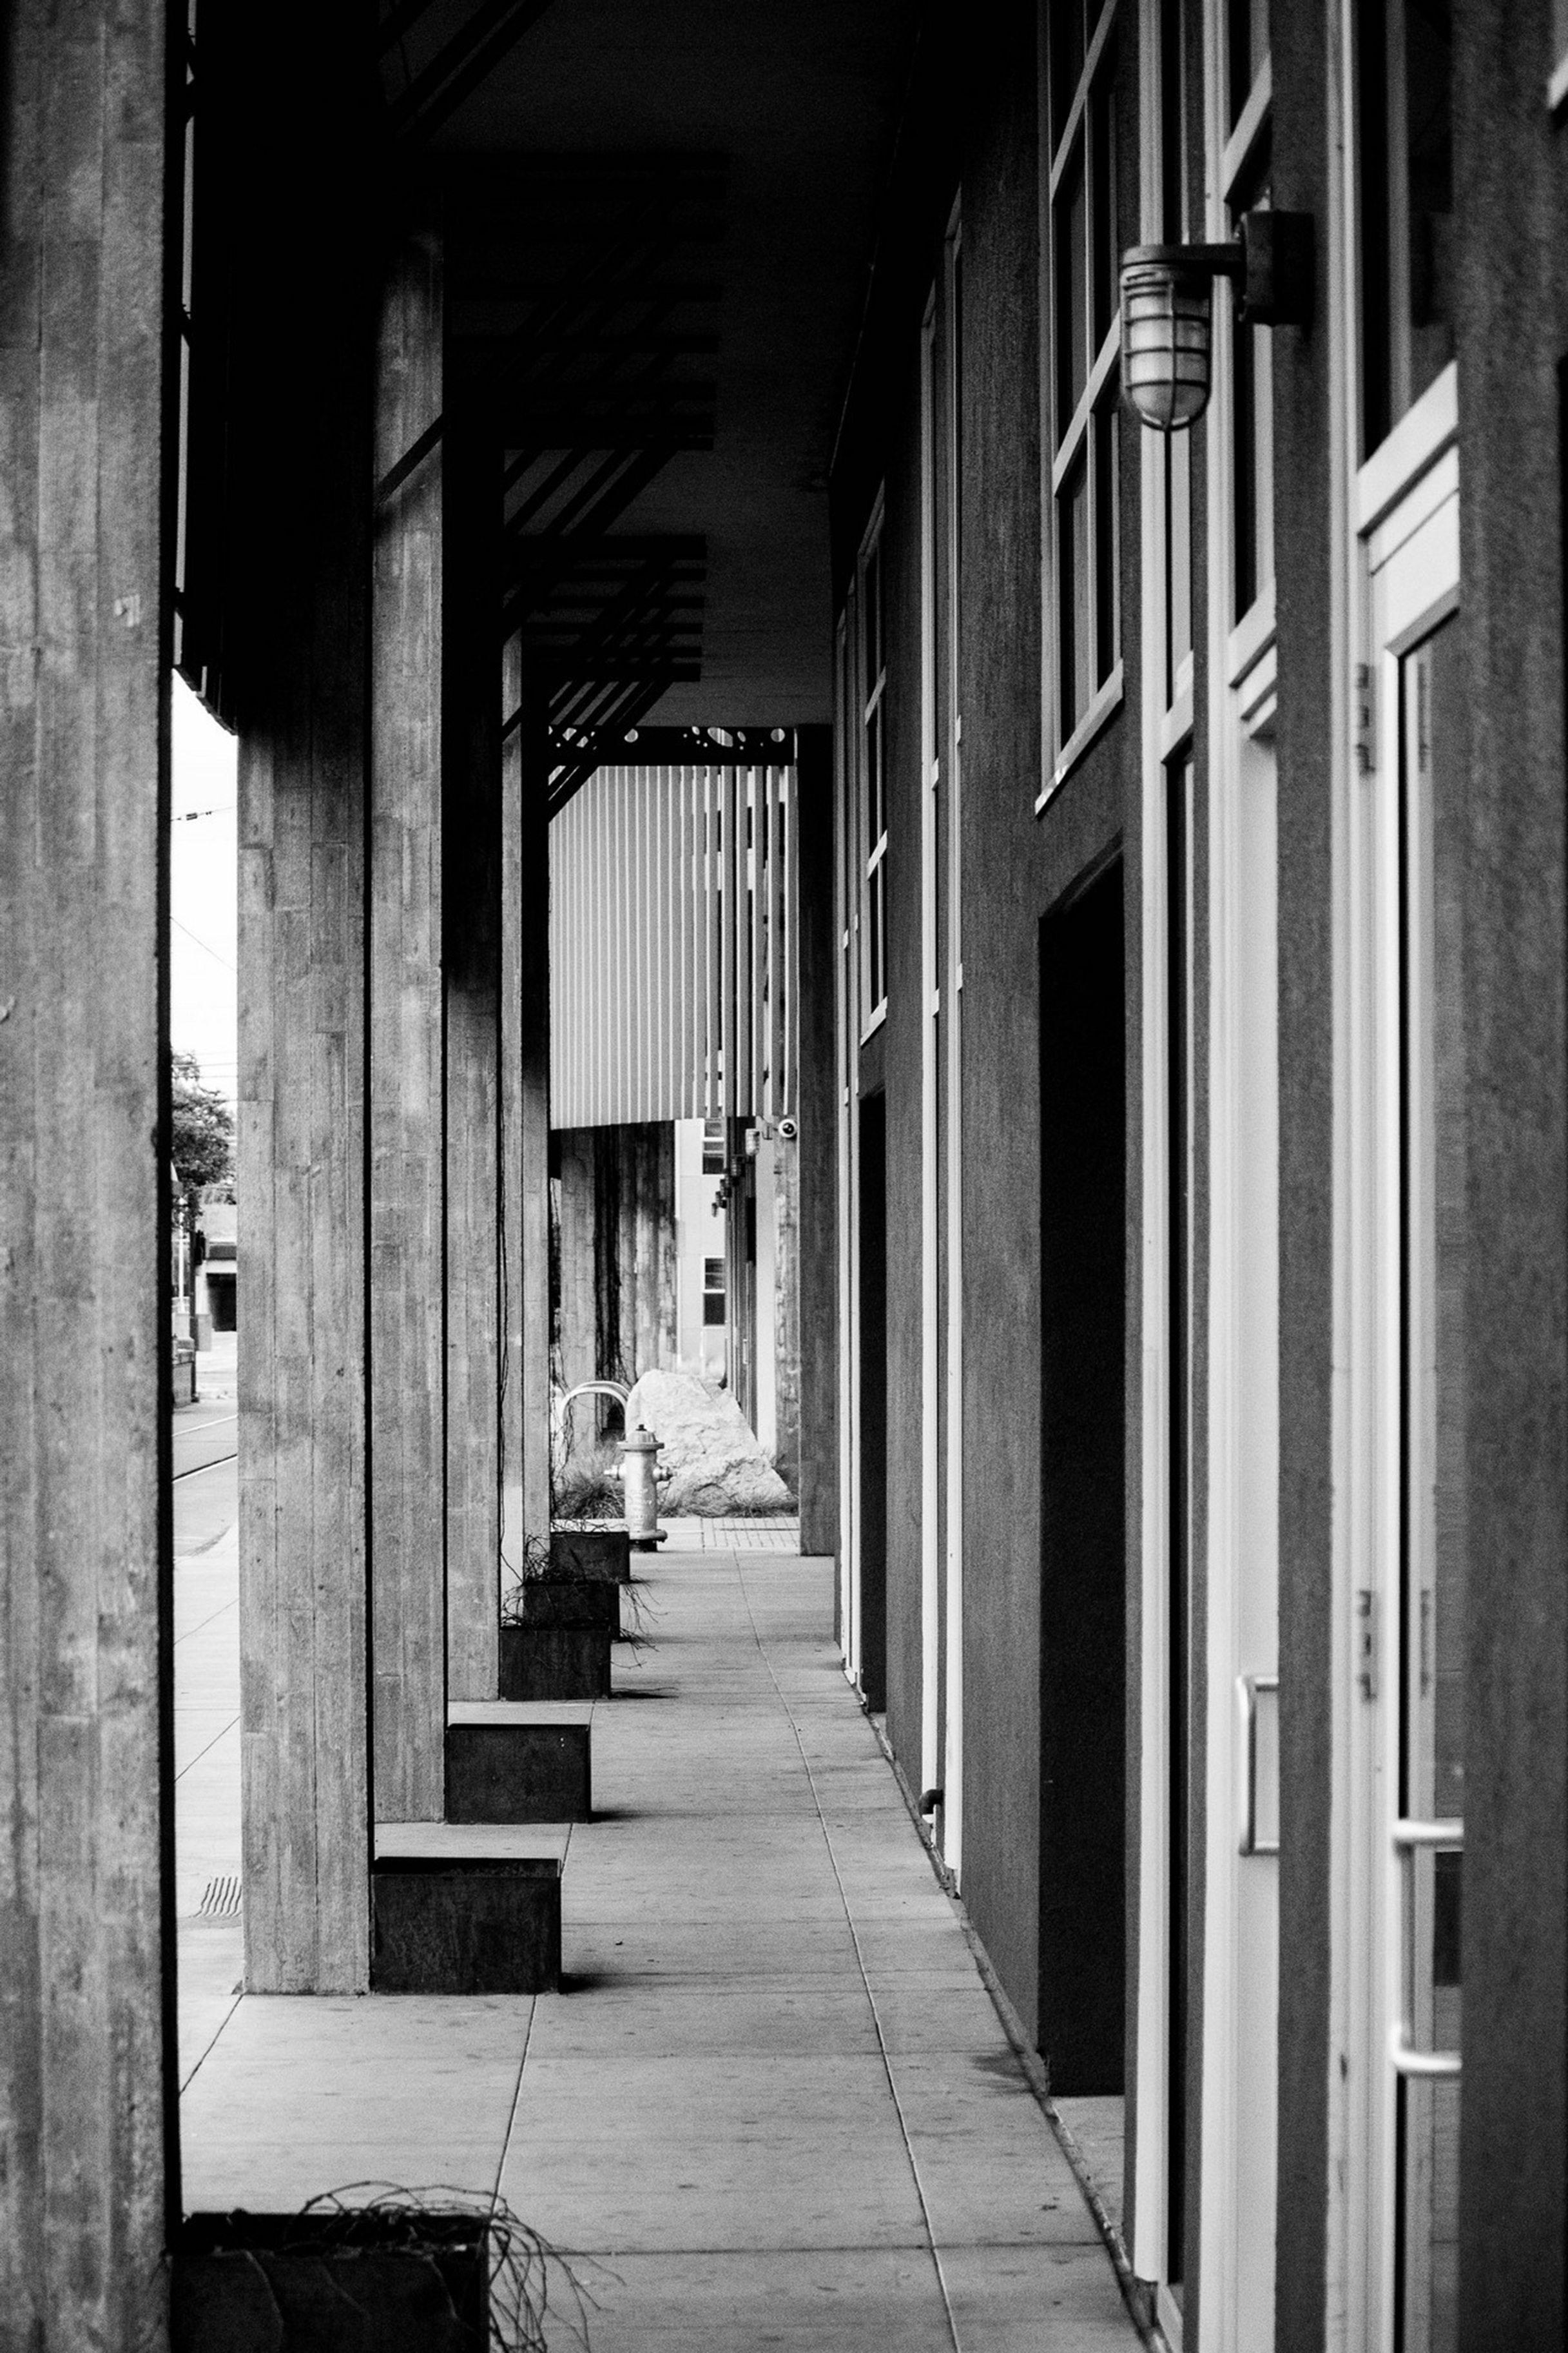
light, black and white, architecture, road, white, street, photography, house, window, alley, color, darkness, black, monochrome, lighting, infrastructure, symmetry, photograph, shape, urban area, monochrome photography, film noir